Delaware Route 141

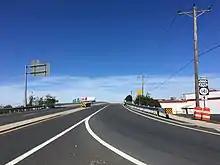
US 202/DE 141 northbound at US 13/US 40 interchange in Wilmington Manor

DE 141 begins at an intersection with DE 9 and the eastern terminus of DE 273 west of the city of New Castle, where the road continues south as part of DE 9. From the southern terminus, DE 141 heads northwest on Basin Road, a four-lane divided highway. The road passes to the east of William Penn High School and continues past suburban homes and businesses. The route reaches a partial cloverleaf interchange with US 13/US 40 east of the Wilmington Airport, at which point US 202 begins.